Battle of Aleppo (2012–2016)

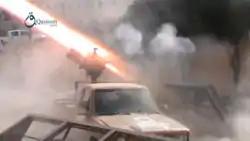
Sham Legion multiple rocket launcher mounted on a technical launches rockets at YPG positions in Aleppo, 2 October 2015.

In preparation for a new offensive, the rebels heavily shelled government-held parts of Aleppo, leaving 43 civilians dead and 190 wounded on 15 June. On 17 June, rebel forces captured the western neighborhood of Rashideen from Syrian government forces. Throughout 19 and 20 June, a new round of rebel shelling killed 19 more civilians. UK-based group SOHR asserted that the al-Nusra Front launched a suicide attack against a Ba'athist military outpost in July 2015 in Aleppo, killing 25 pro-Assad fighters.